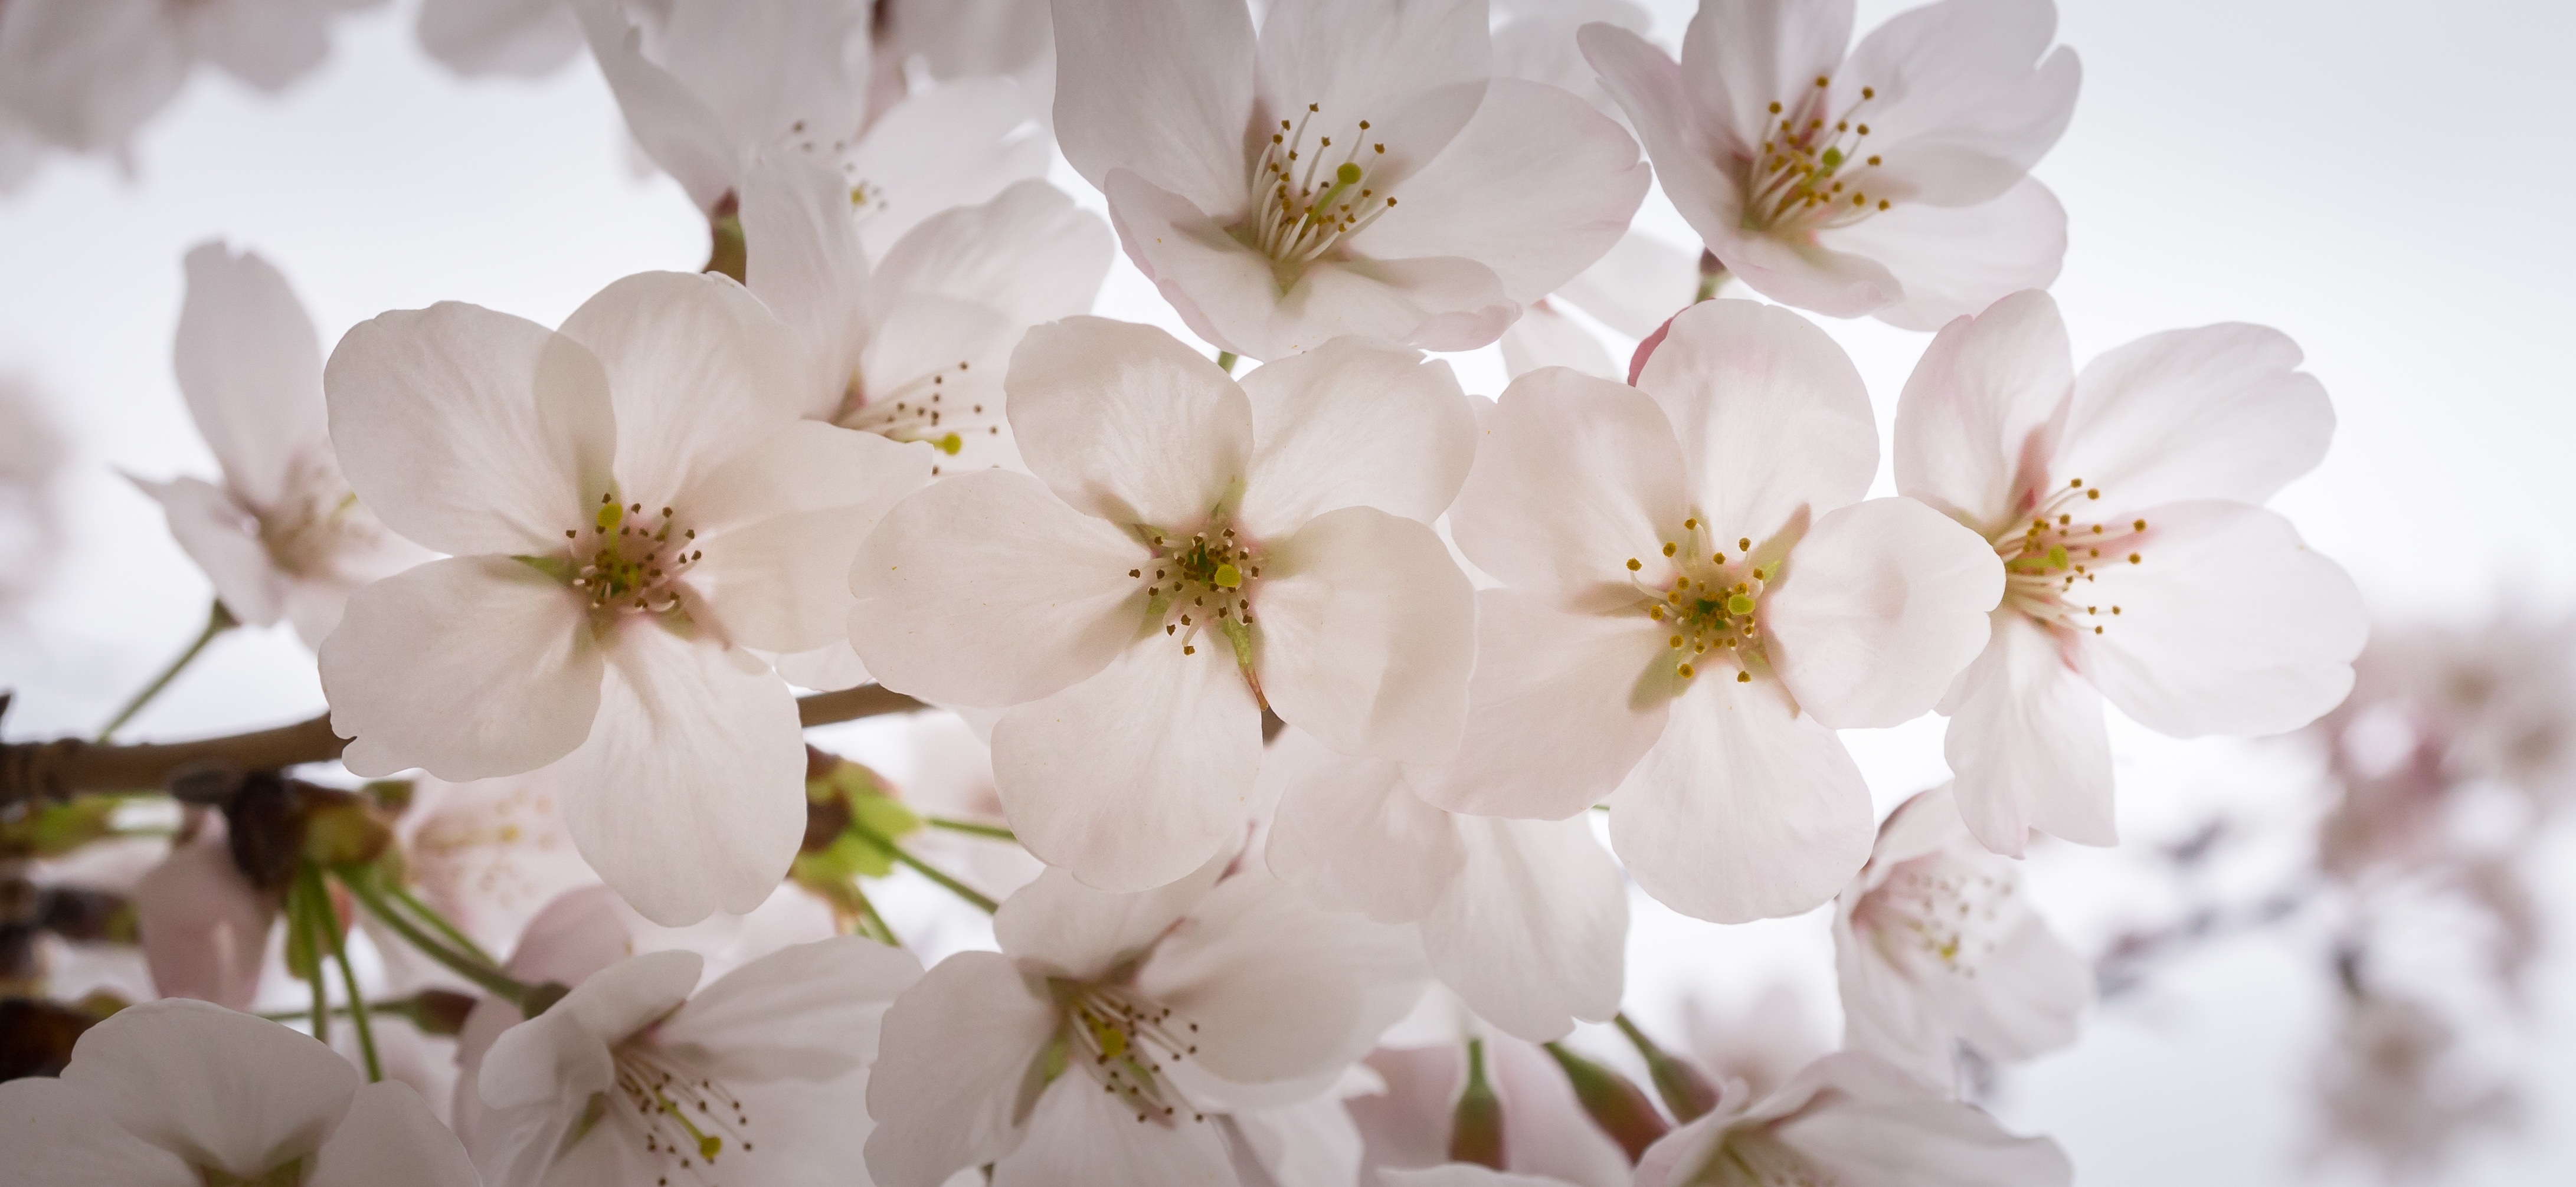
nature, branch, blossom, plant, wood, white, flower, petal, spring, garden, pink, flora, cherry blossom, plants, flowers, close up, branches, bright, beauty, april, sakura, crush, spring flowers, macro photography, white flowers, flower tree, flowering plant, land plant